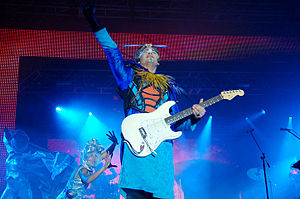
Empire of the Sun
Den australske duo indie/ elektro-popduo Empire Of The Sun udsendte i begyndelsen af oktober 2008 albummet Walking On A Dream i hjemlandet Australien. Albummet kom på gaden i Danmark i februar 2009.